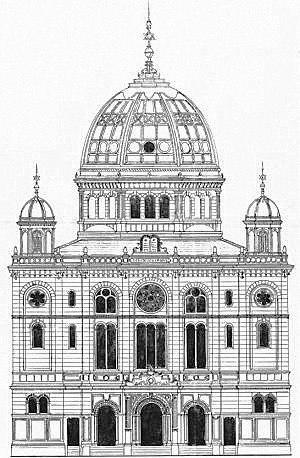
La synagogue de Teplitz ou synagogue de Teplice est inaugurée en 1882 et détruite par des émeutiers nazis en 1939.